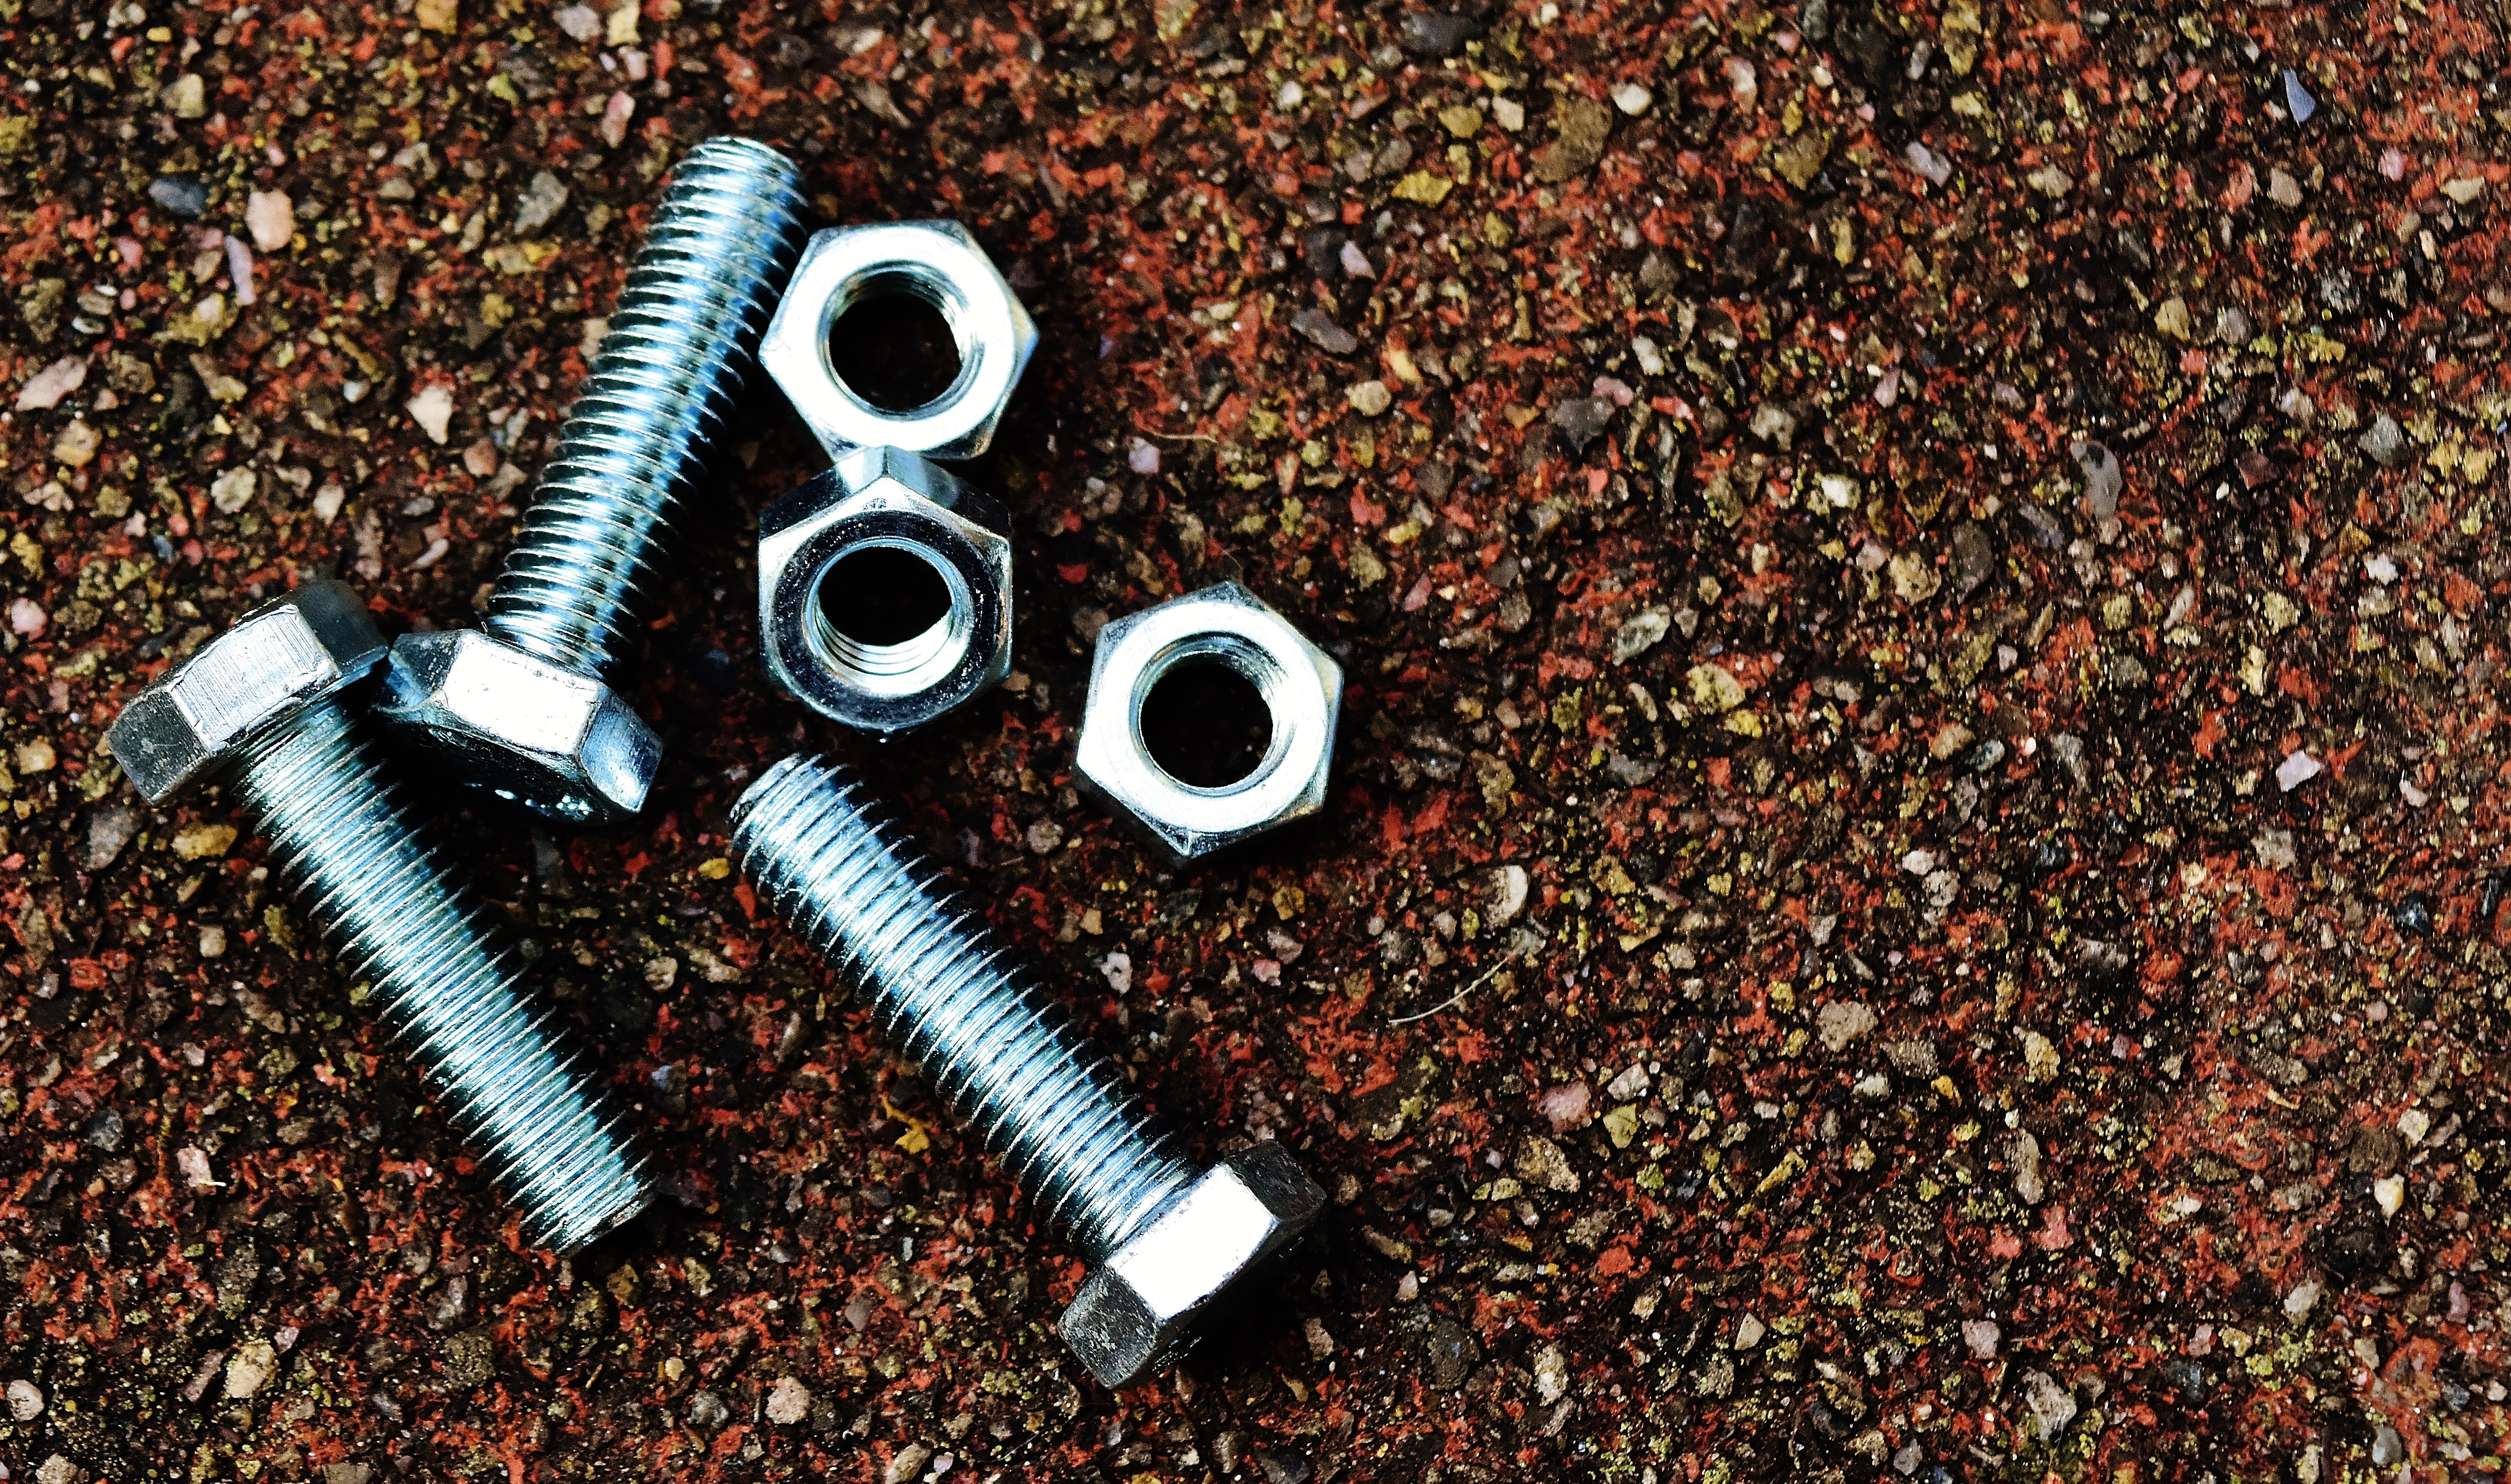
metal, soil, screw, font, nuts, silver, hex bolt, construction material